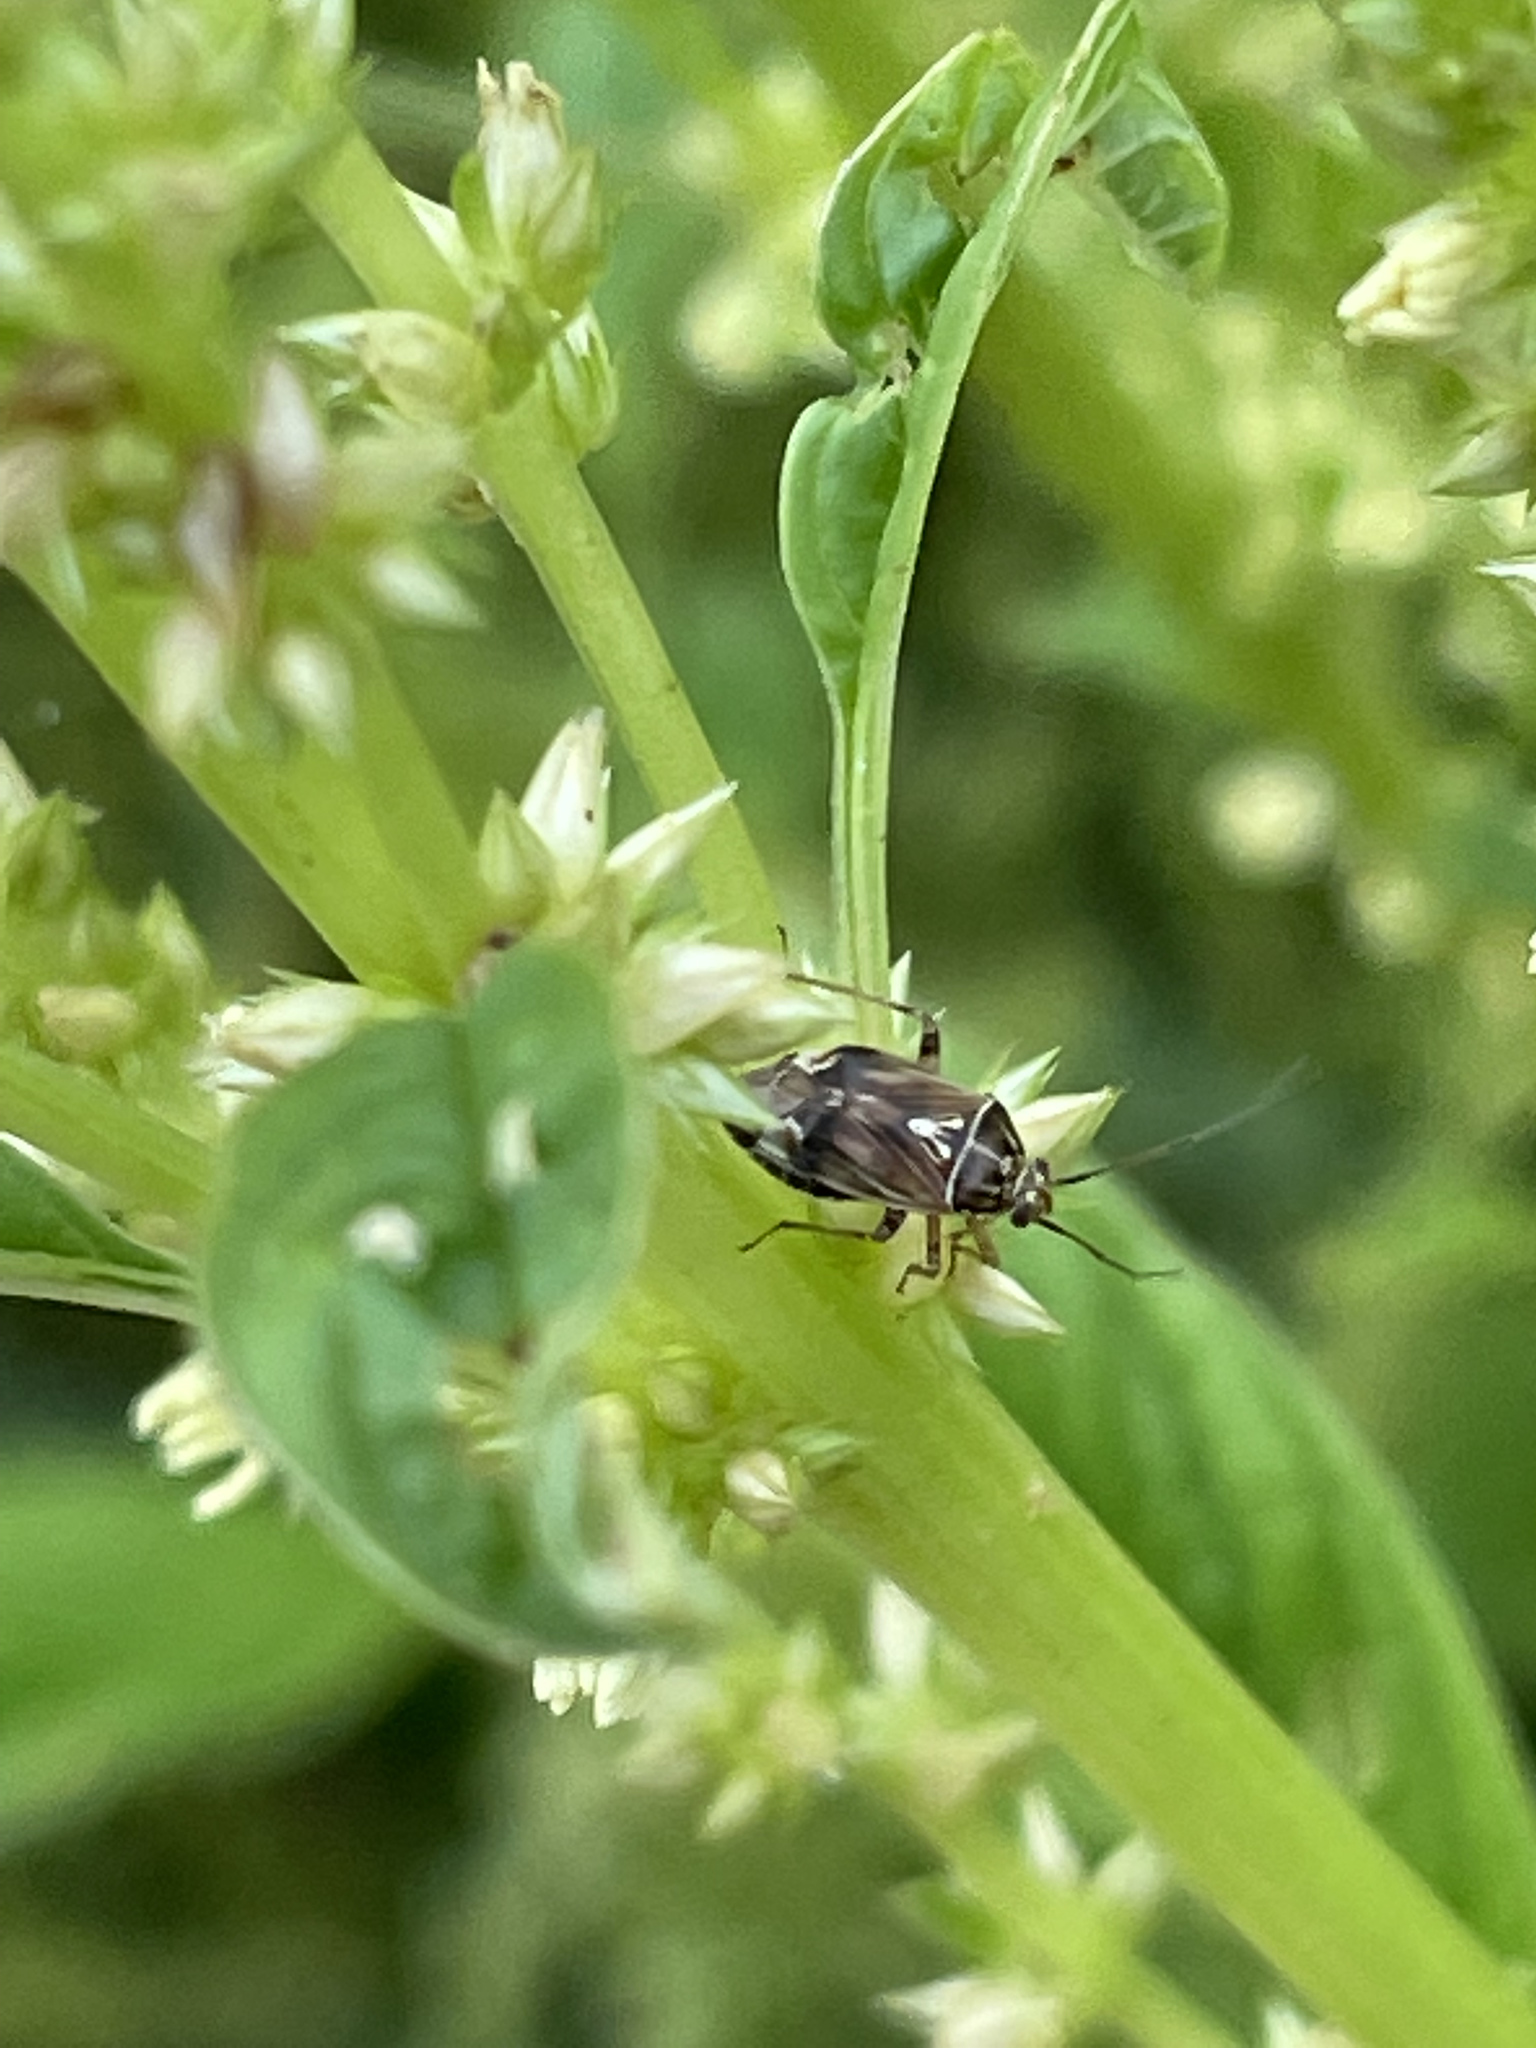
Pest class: lygus_bug